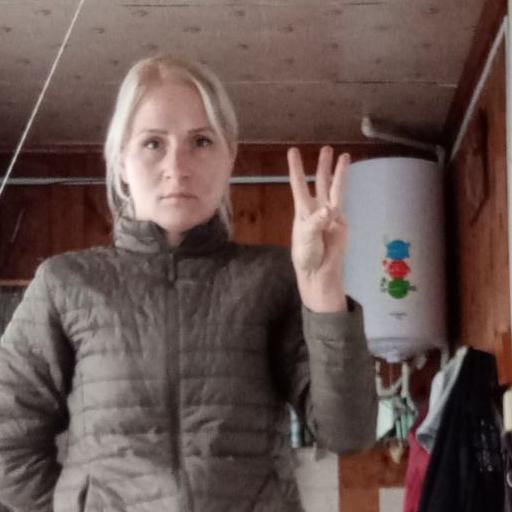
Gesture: three